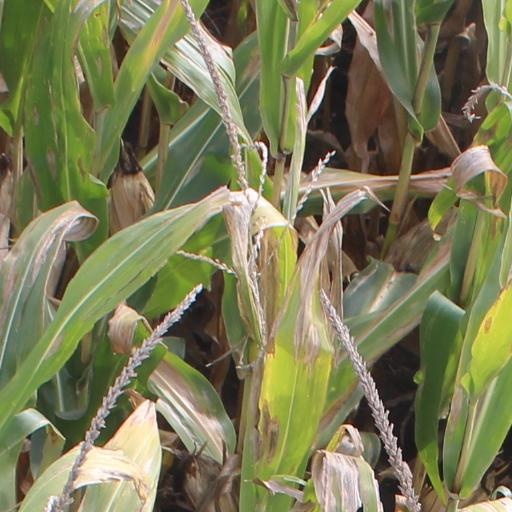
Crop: maize; corn